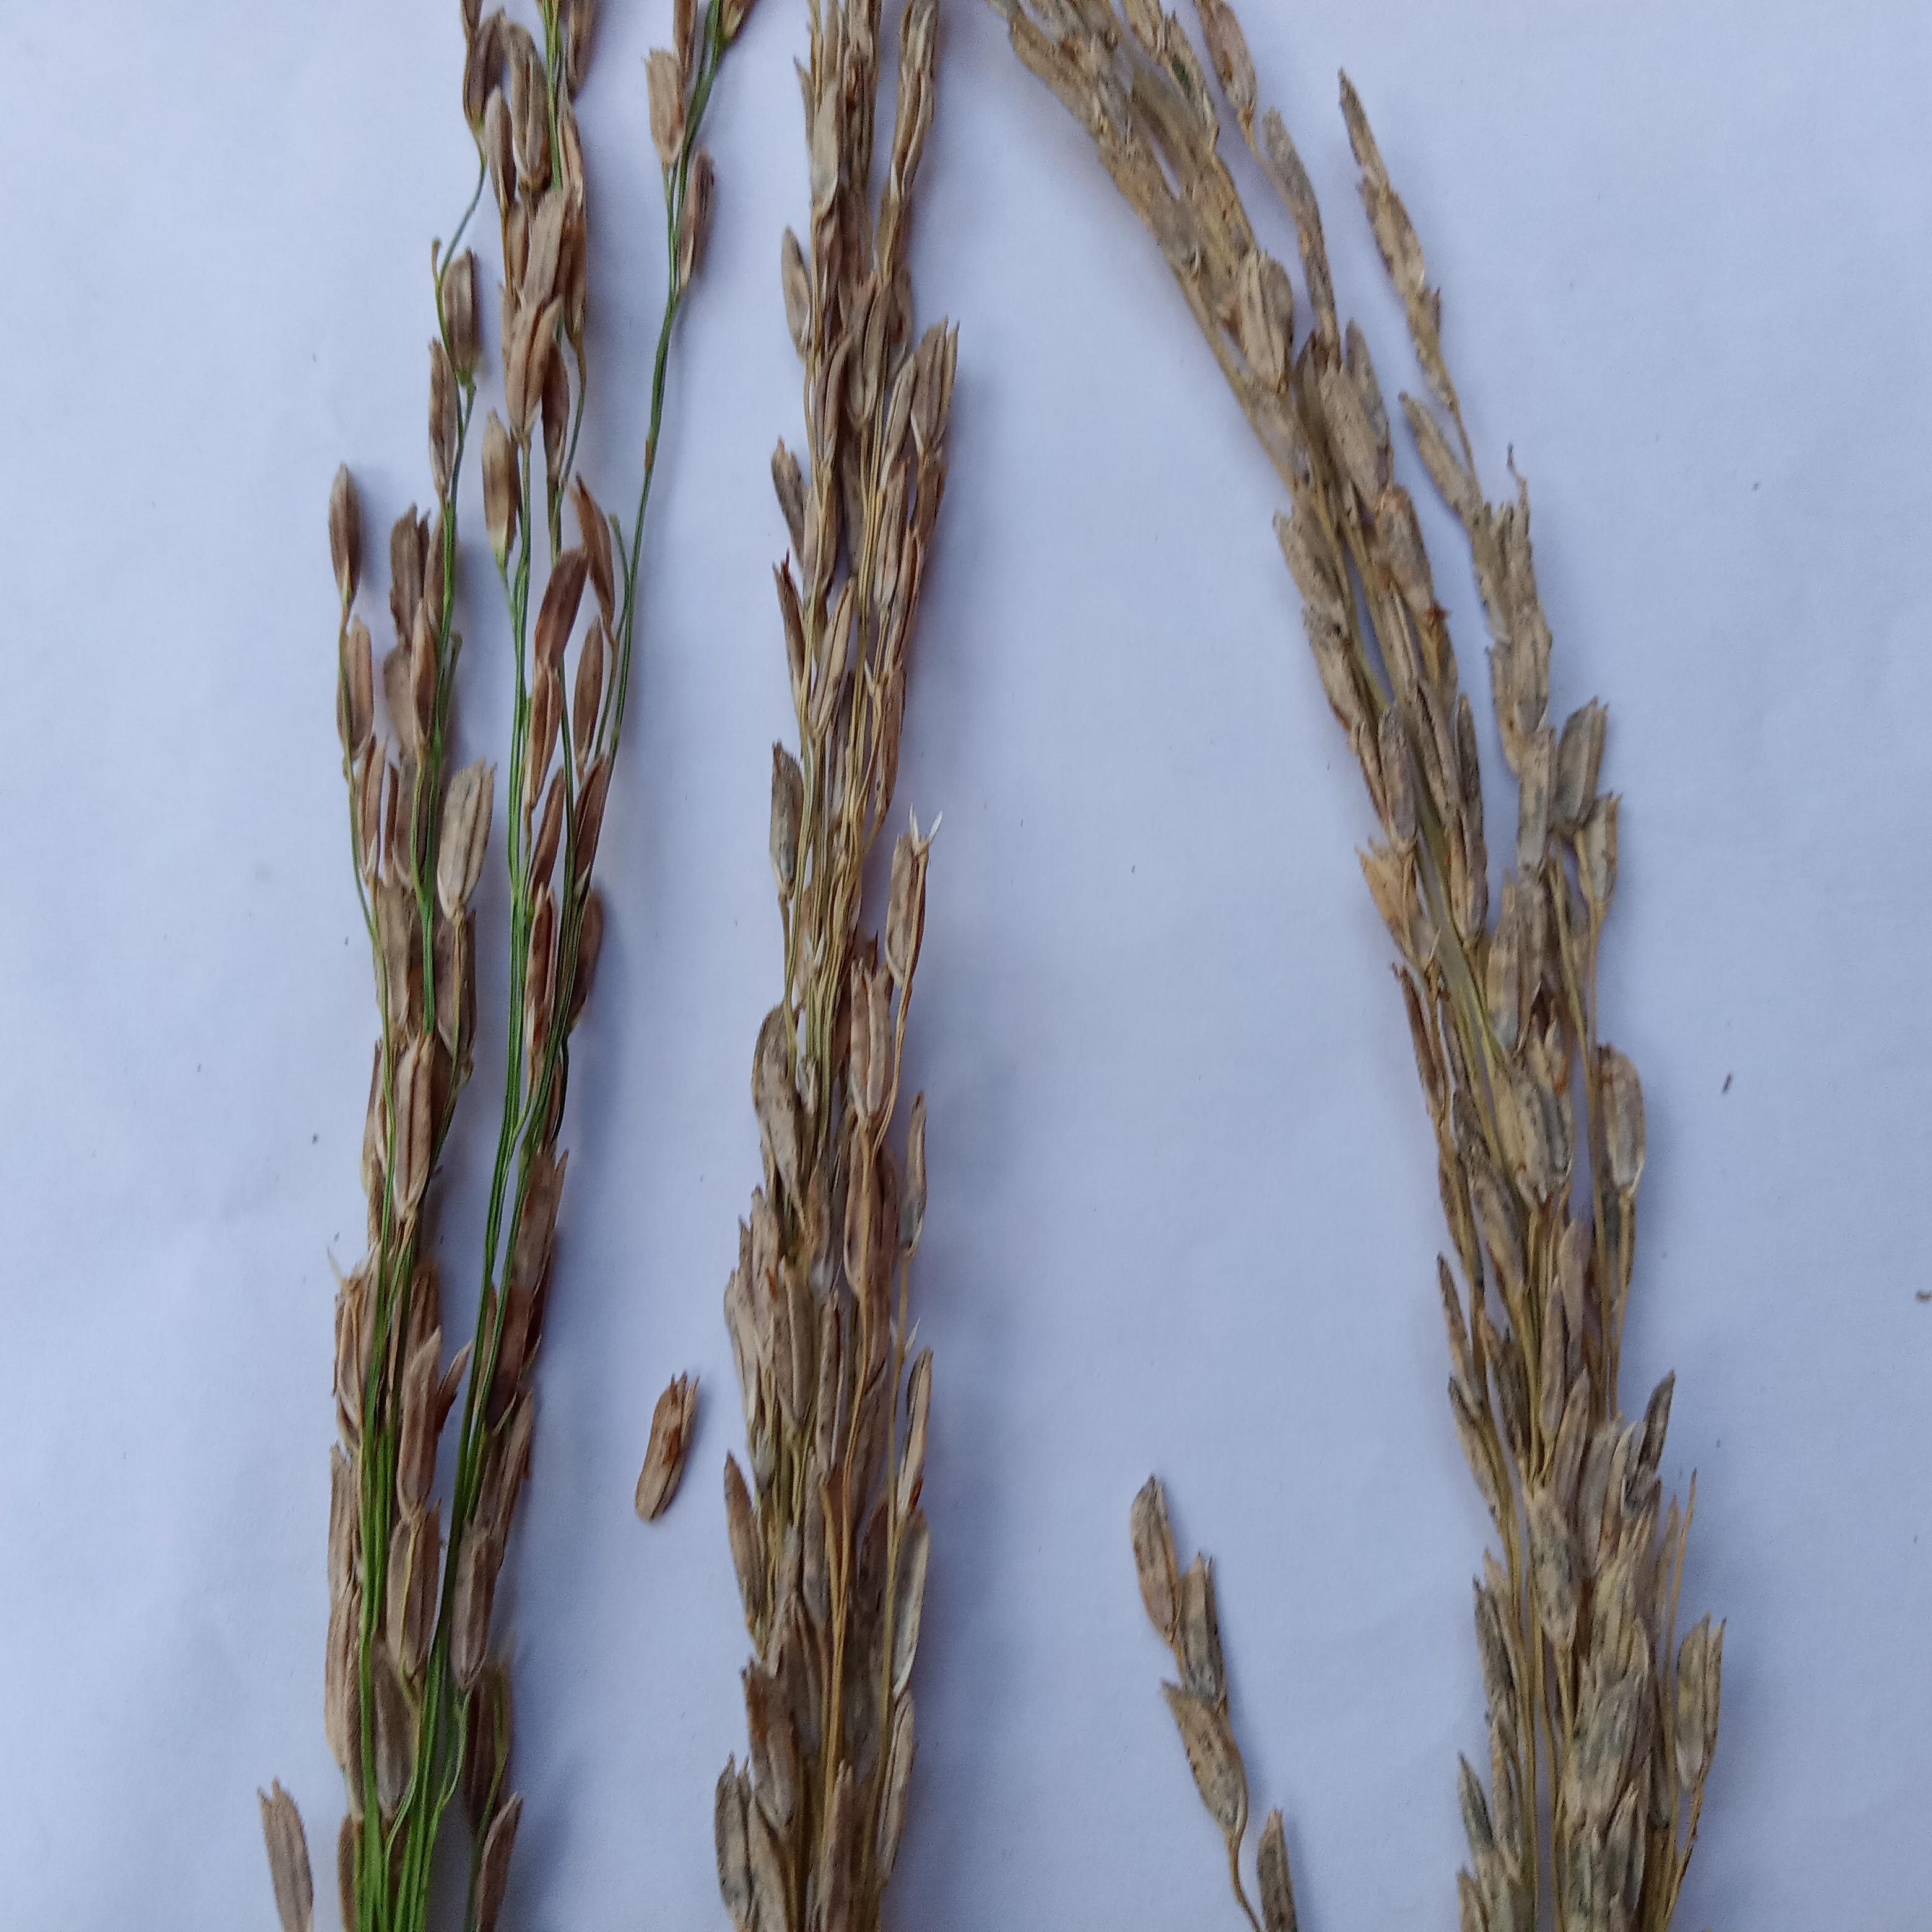
Label: Rice___Neck_Blast